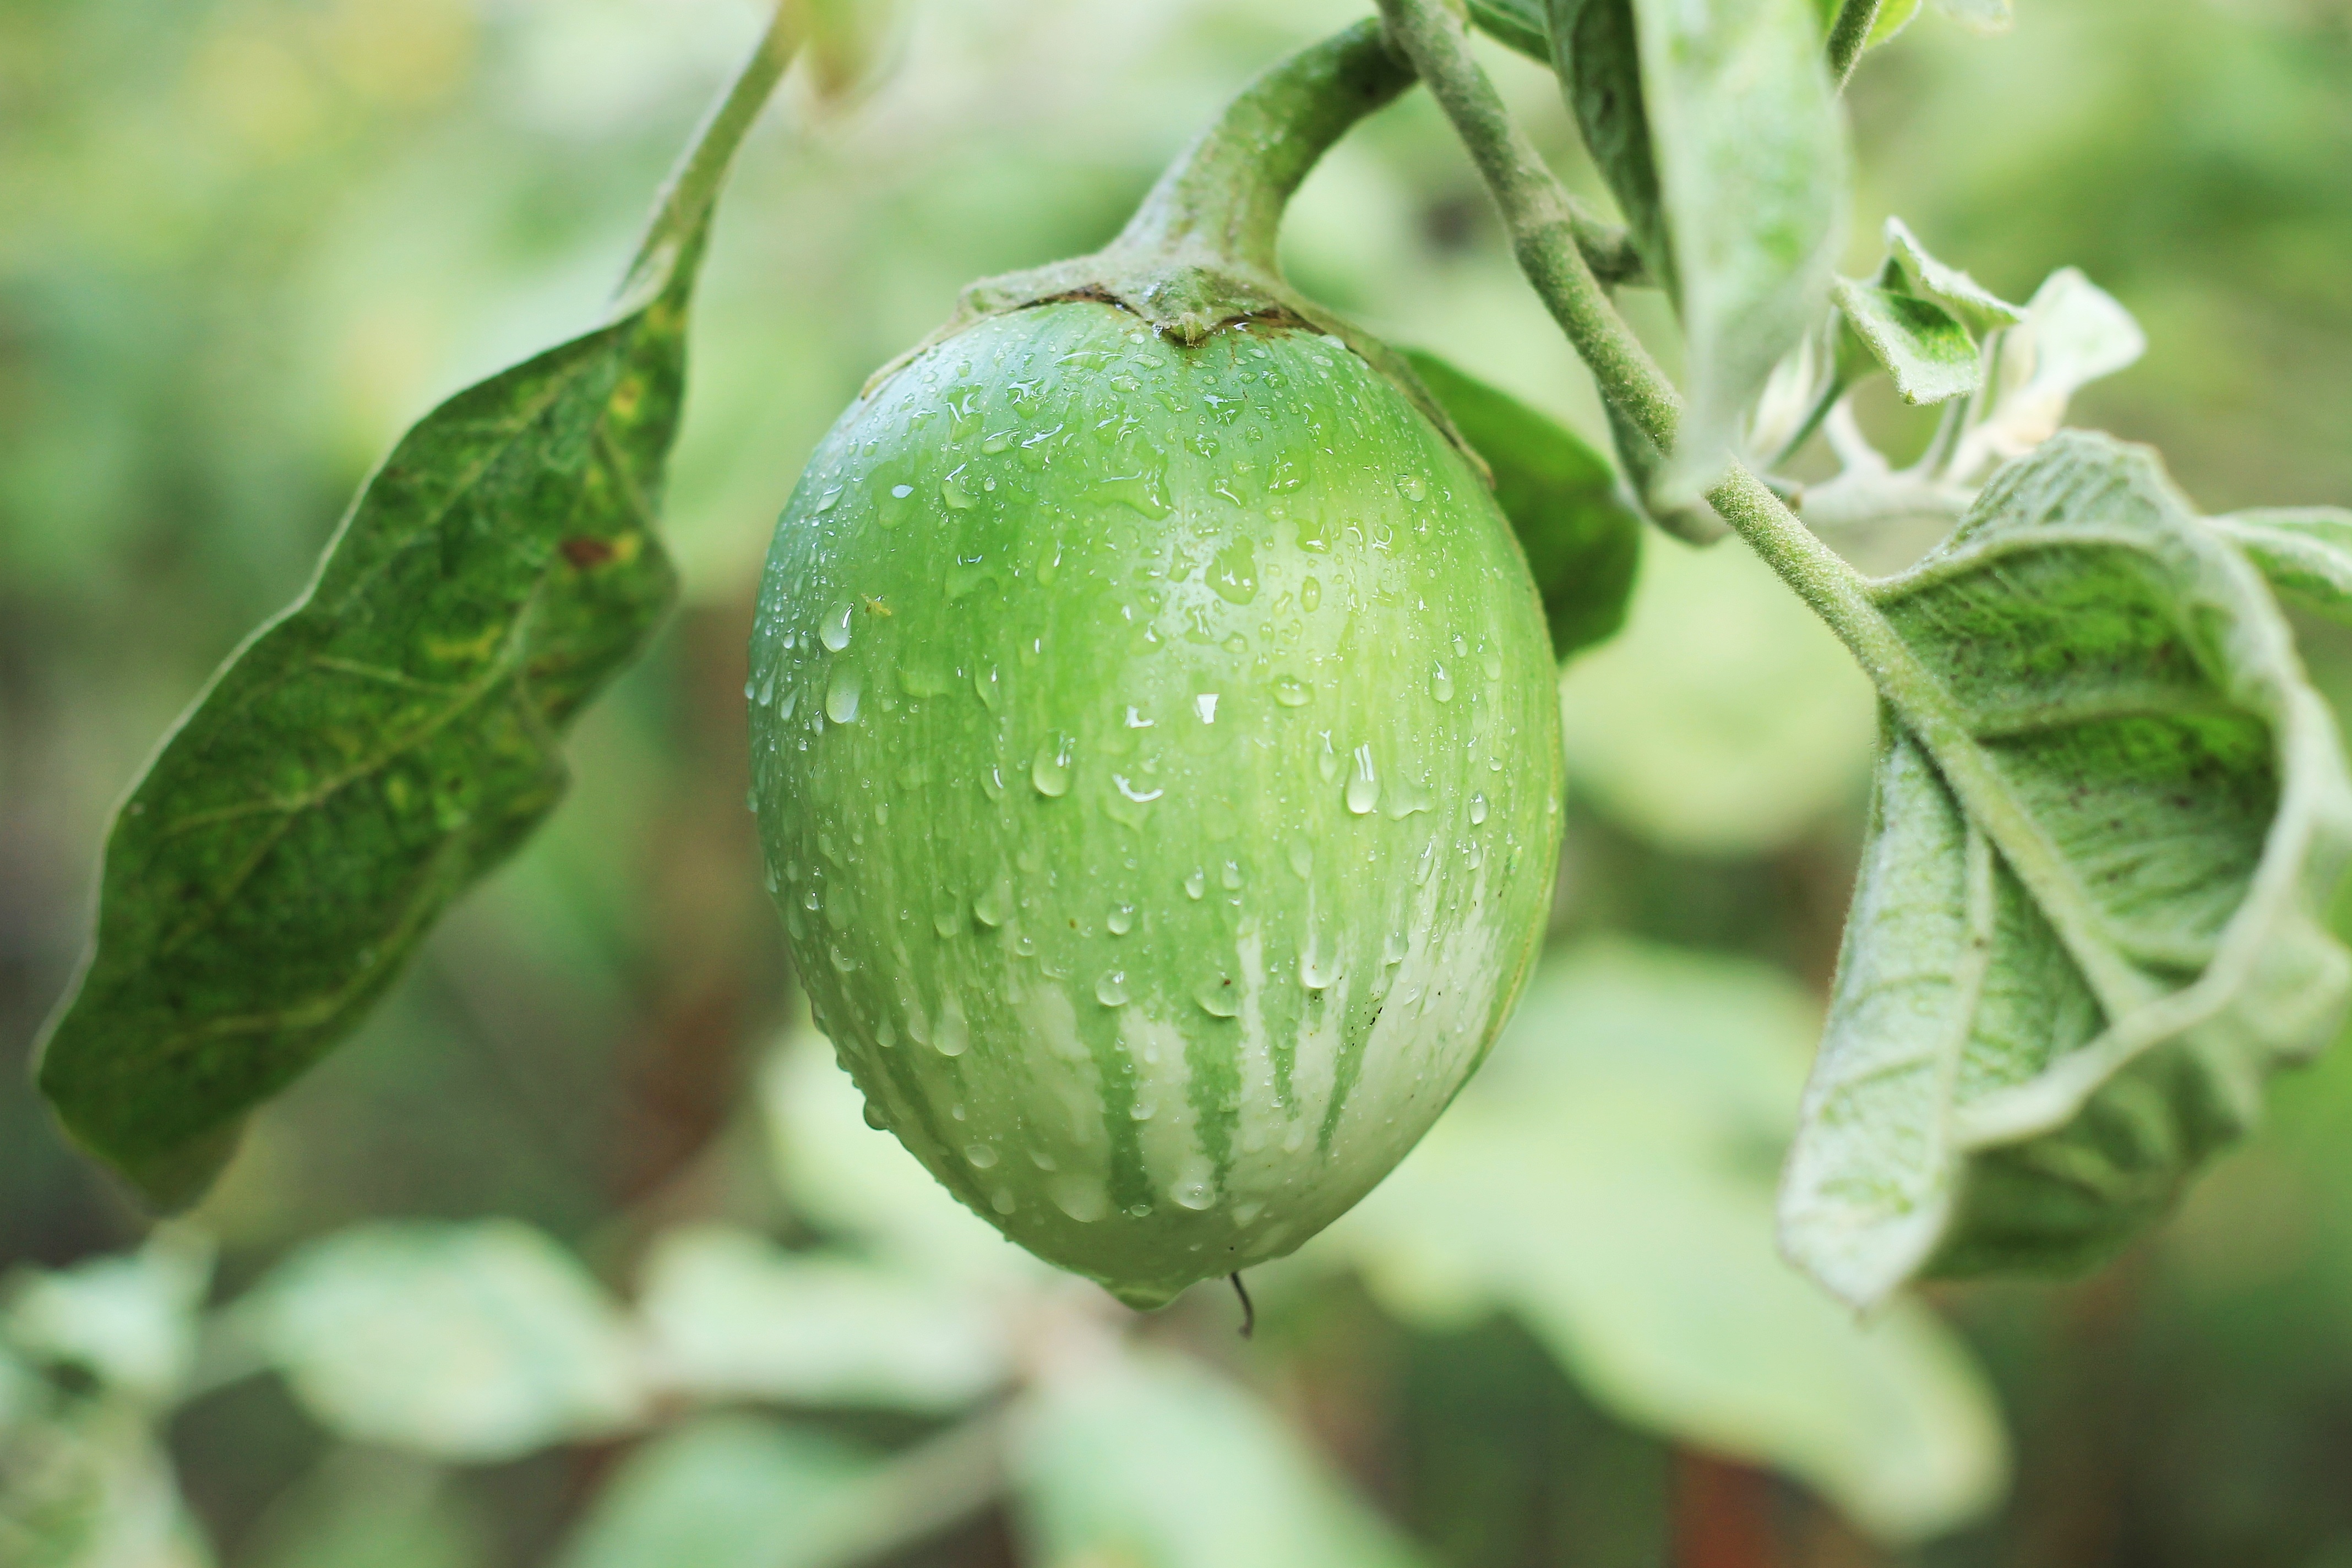
nature, branch, plant, farm, fruit, leaf, flower, construction, food, green, produce, vegetable, tropical, fresh, asia, botany, agriculture, flora, squash, gourd, raw, exotic, organic, eggplant, oval, macro photography, mature, flowering plant, food to eat, small fruits, of the food, plant stem, land plant